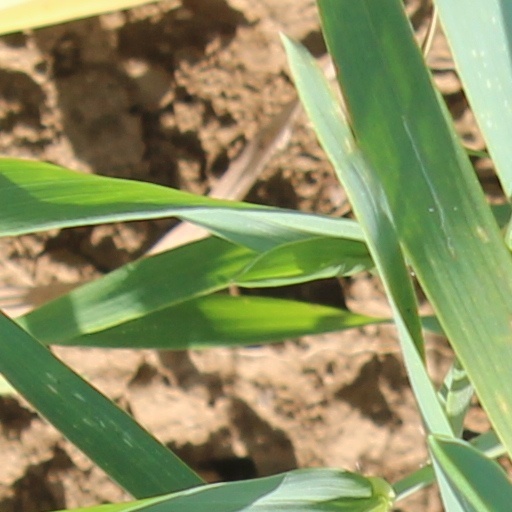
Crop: wheat